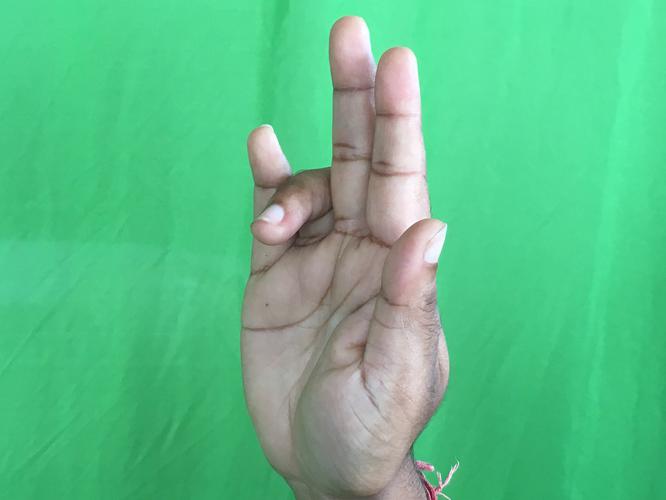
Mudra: Tripathaka
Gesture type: single_hand